History of the United States (1865–1917)

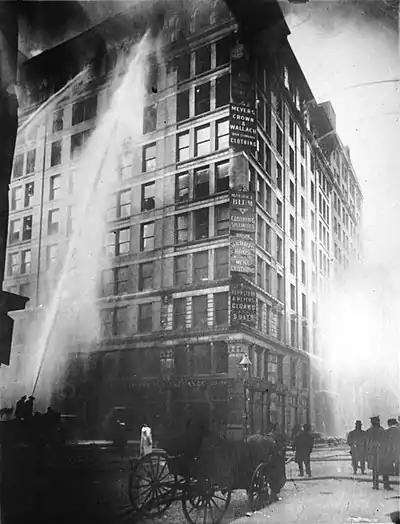
The 1911 Triangle Shirtwaist Factory fire killed 146 garment workers.

The most militant working class organization of the 1905–1920 era was the Industrial Workers of the World (IWW), formed largely in response to abysmal labor conditions (in 1904, the year before its founding, 27,000 workers were killed on the job) and discrimination against women, minorities, and unskilled laborers by other unions, particularly the AFL. The "Wobblies," as they were commonly known, gained particular prominence from their incendiary and revolutionary rhetoric. Openly calling for class warfare, direct action, workplace democracy and "One Big Union" for all workers regardless of sex, race or skills, the Wobblies gained many adherents after they won a difficult 1912 textile strike (commonly known as the "Bread and Roses" strike) in Lawrence, Massachusetts. They proved ineffective in managing peaceful labor relations and members dropped away, primarily because the union failed to build long-term worker organizations even after a successful campaign, leaving the workers involved at the mercy of employers once the IWW had moved on. However, this was not fatal to the union. That the IWW directly challenged capitalism via direct action at the point of production prompted swift and decisive action from the state, especially during and after World War I. According to historian Howard Zinn, "the IWW became a threat to the capitalist class, exactly when capitalist growth was enormous and profits huge." The IWW strongly opposed the 1917–18 war effort and faced a campaign of repression from the federal government. More than a few Wobblies, such as Frank Little, were beaten or lynched by mobs or died in American jails.